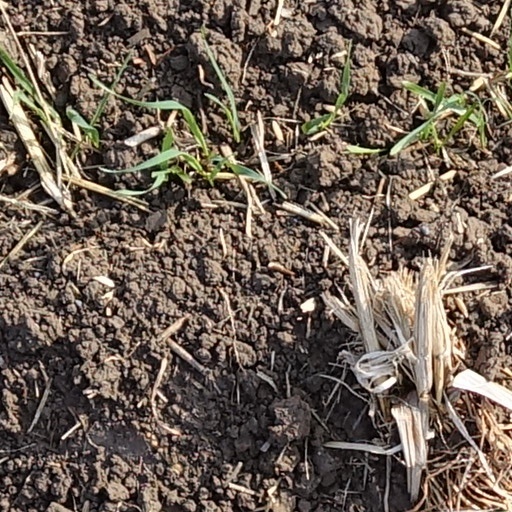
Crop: wheat